Fomitopsis quercina

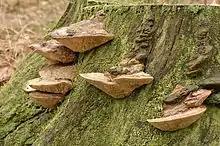
Fruit bodies on ecorticated stump

Although "Fomitopsis quercina" prefers to grow on "Quercus" species, it has also been found on the tree species "Fagus grandifolia", "Fraxinus americana", "Juglans nigra", and "Ulmus americana".